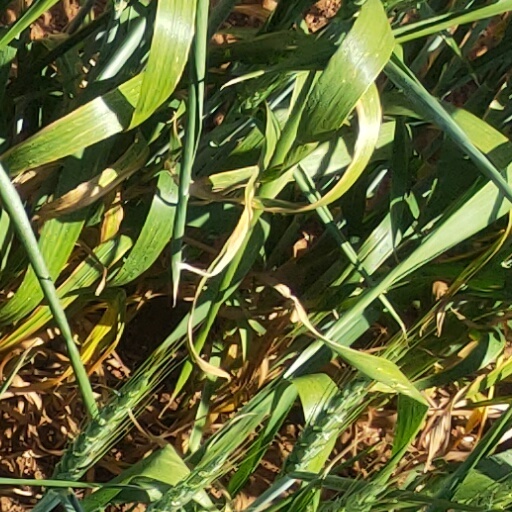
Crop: wheat